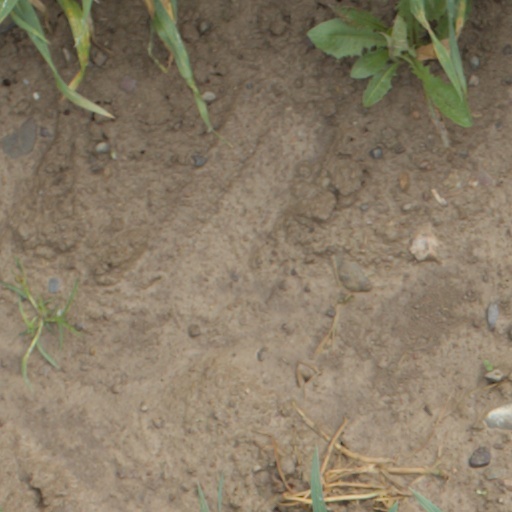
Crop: wheat